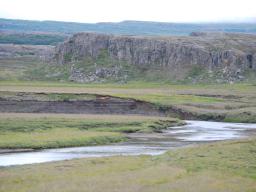
Label: Background_without_leaves